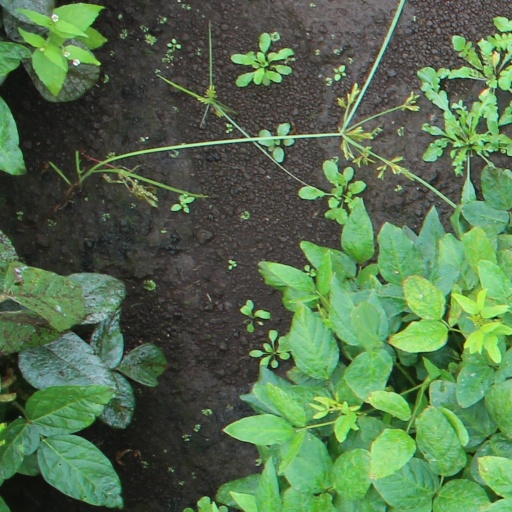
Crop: soybean